Boeing C-17 Globemaster III in Australian service

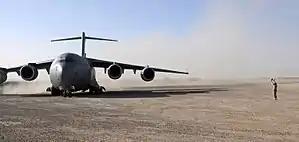
A41-209 in Afghanistan during December 2010

In December 2013 one of the Globemasters which was deployed to the Middle East was, along with a RAAF Hercules, tasked with flying peacekeepers into South Sudan to reinforce the United Nations force there following an outbreak of fighting. This airlift was completed in mid-January, by which time the Australian C-17 had made eight flights into South Sudan from Brindisi in Italy and Djibouti. During September and December 2014, RAAF Globemasters flew five sorties into Iraq to deliver weapons and ammunition destined for Iraqi forces fighting the Islamic State of Iraq and the Levant (ISIL). Following the deployment of Australian fighter aircraft in late 2014 to attack ISIL forces as part of Operation Okra, C-17s also conducted regular flights from Australia to the Middle East carrying munitions and specialised equipment.